Servius Tullius

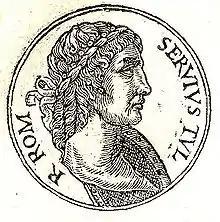
Portrait from "Promptuarium Iconum Insigniorum" (1553) by Guillaume Rouillé

Servius Tullius was the legendary sixth king of Rome, and the second of its Etruscan dynasty. He reigned from 578 to 535 BC. Roman and Greek sources describe his servile origins and later marriage to a daughter of Lucius Tarquinius Priscus, Rome's first Etruscan king, who was assassinated in 579 BC. The constitutional basis for his accession is unclear; he is variously described as the first Roman king to accede without election by the Senate, having gained the throne by popular and royal support; and as the first to be elected by the Senate alone, with support of the reigning queen but without recourse to a popular vote.